Kalamazoo, Michigan

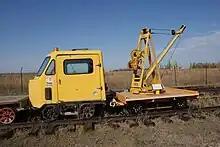
CNR derrick car (Sylvester Manufacturing Company, Kalamazoo Railway Supply Company). Mounted on a push car, pulled with a speeder or draisine.

In the past, Kalamazoo was known for its production of windmills, mandolins, buggies, automobiles, cigars, stoves, and paper and paper products. Agriculturally, it once was noted for celery. Although much of it has become suburbanized, the surrounding area still produces farm crops, primarily corn and soybeans. Many landmarks and hiking trails are still based around the past celery industry.